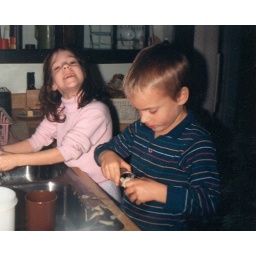
Liz and David in kitchen at sink